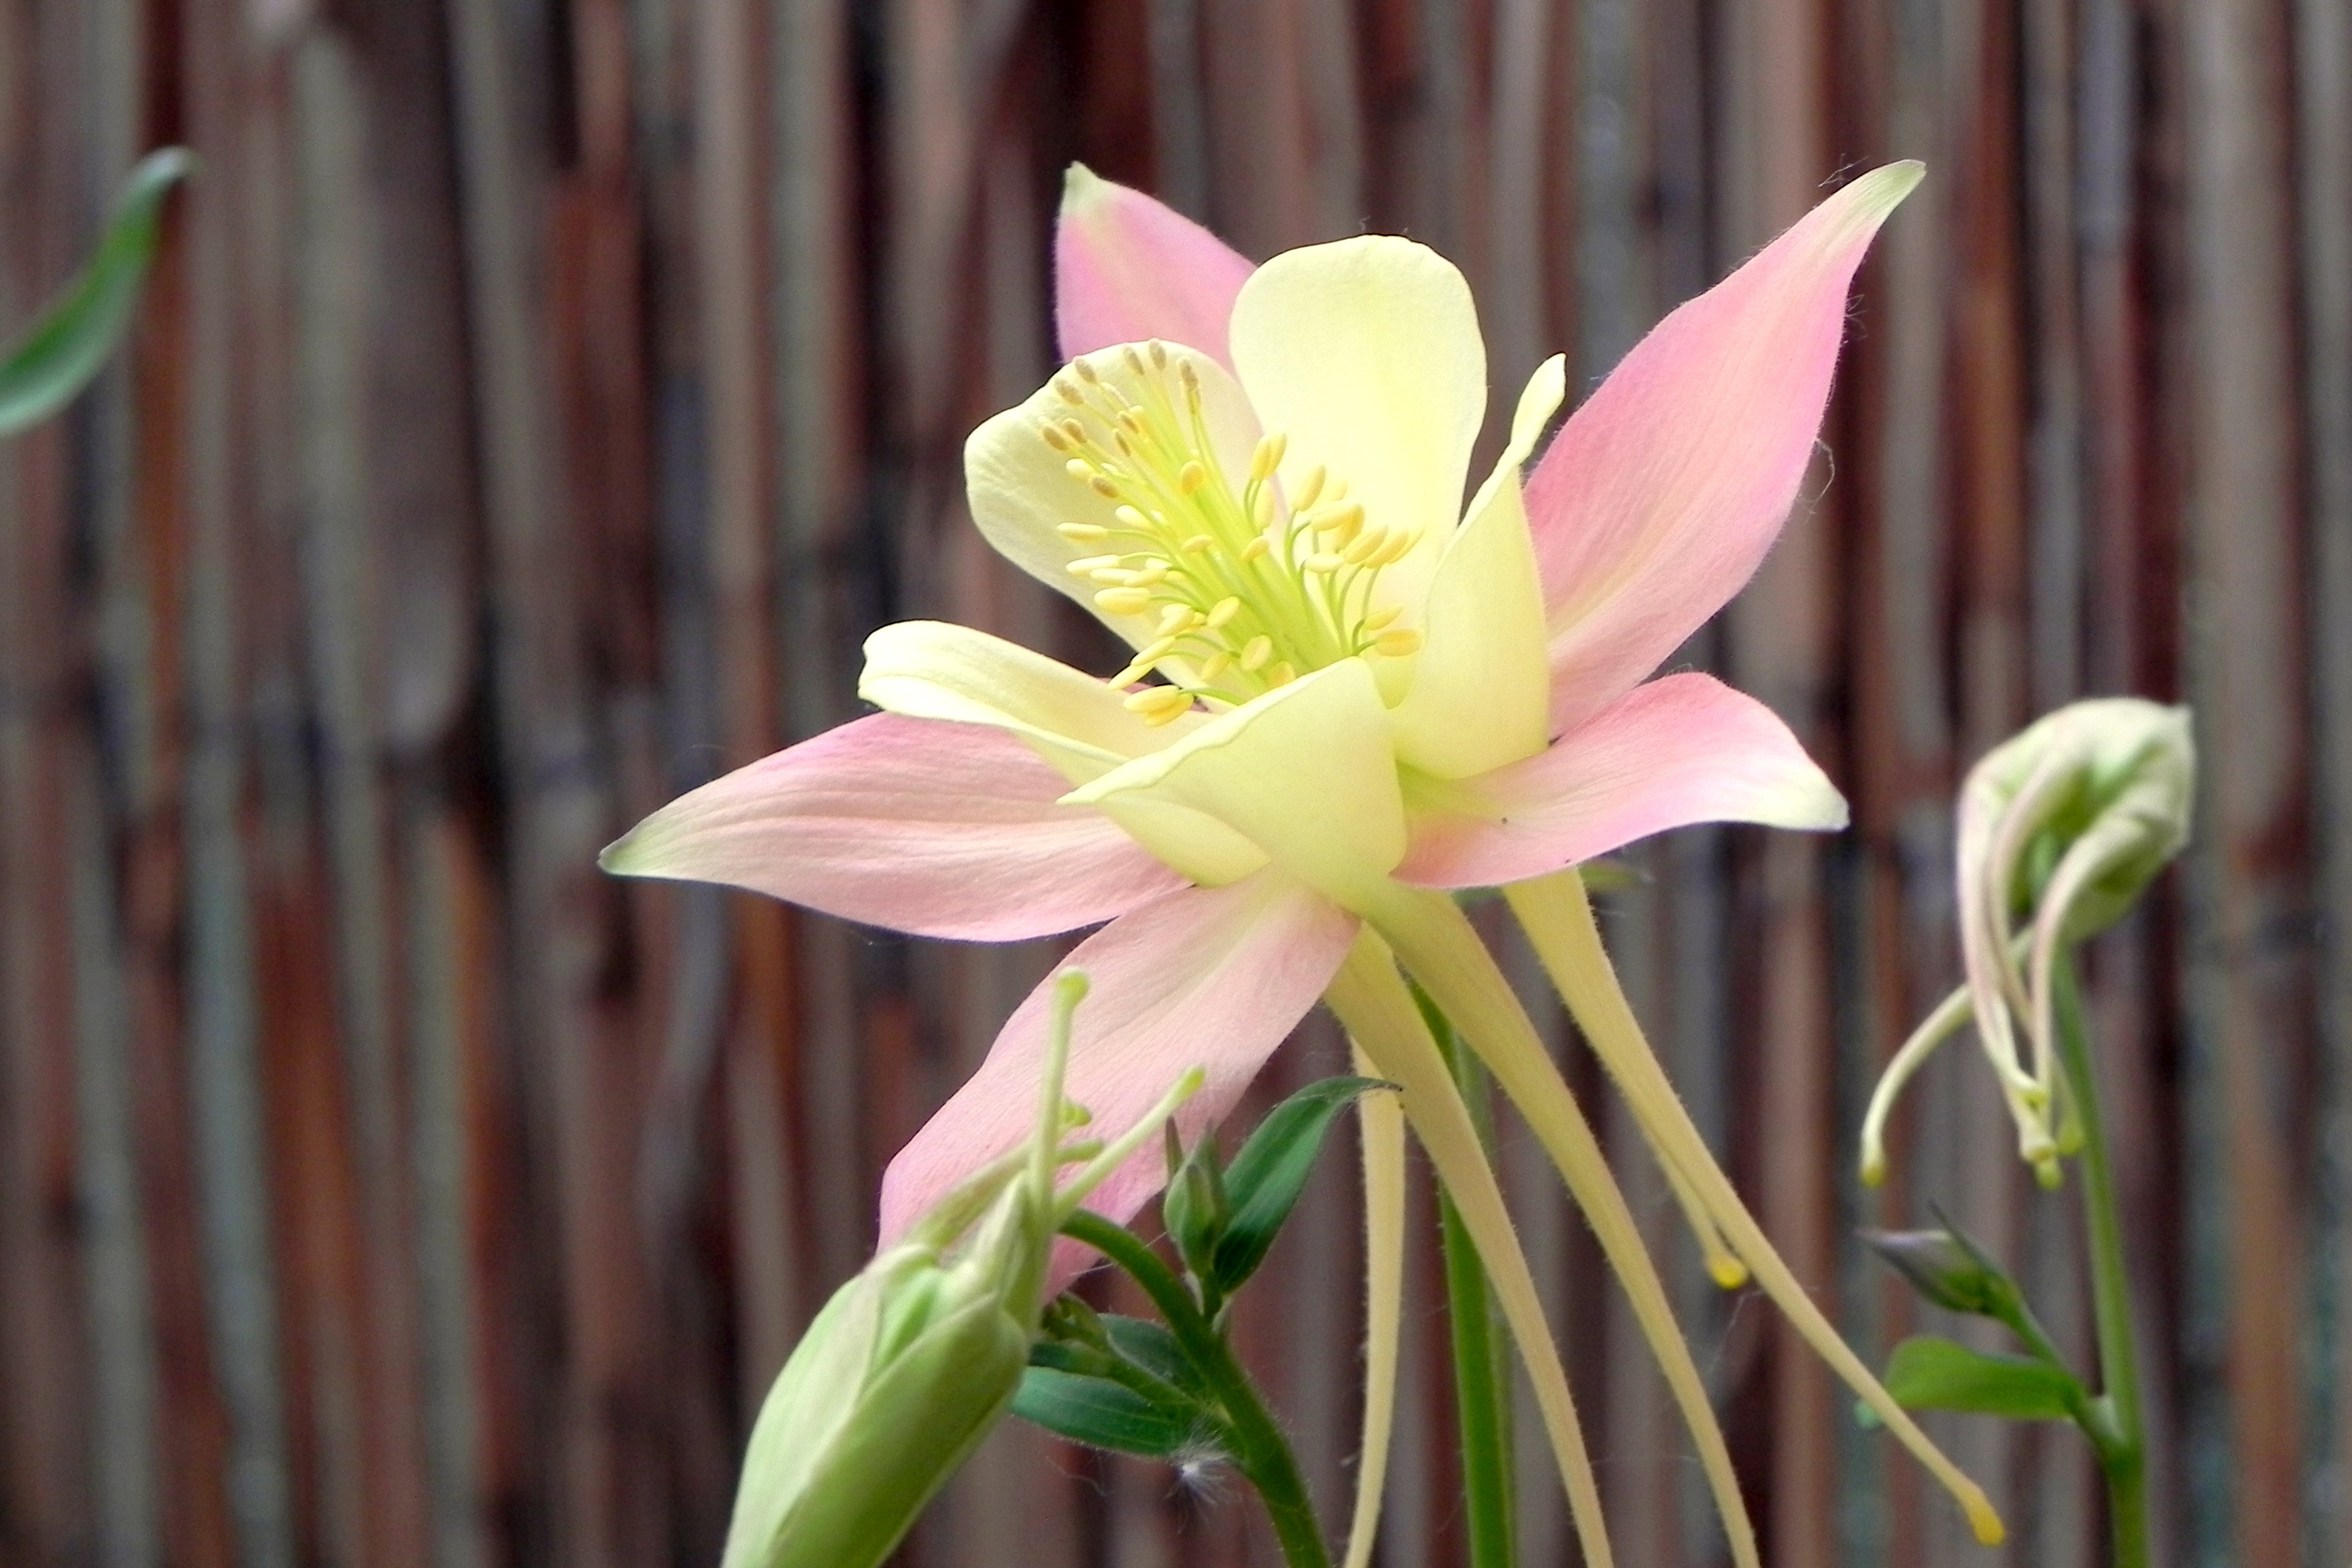
blossom, plant, flower, bloom, botany, garden, pink, flora, columbine, floristry, flowering plant, light pink, plant stem, land plant